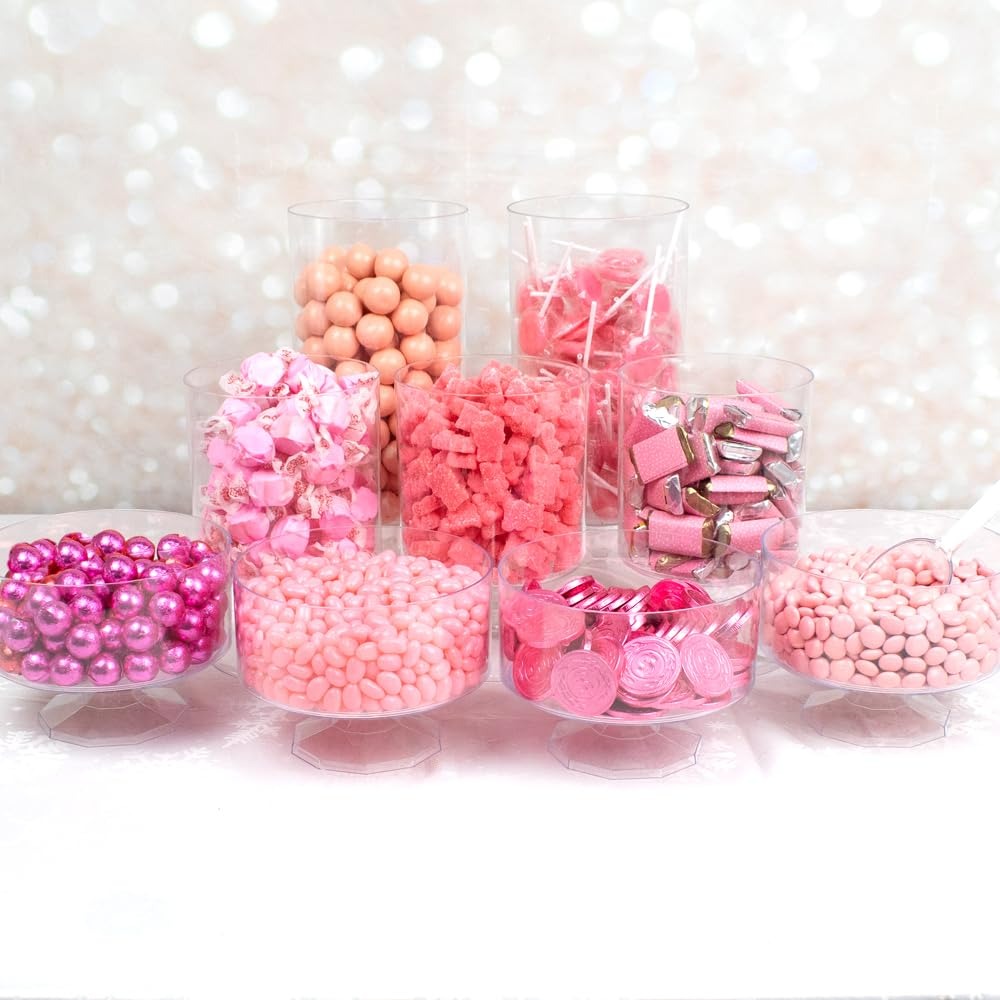
Item Name: 14lb+ Pink Candy Buffet - Deluxe (Serves 24-36)
Bullet Point 1: Items Are Subject To Change Due To Availability; Containers Not Included
Bullet Point 2: Includes 1lb Chocolate Coins, 42oz Pink Gumballs, 22oz Assorted Wrapped Chocolate Miniatures, 2lbs Pink Jelly Beans, 130ct Flat Lollipops, 24oz Milk Chocolate Gems, 2lbs Strawberry Sugar Sanded Gummy Bears, 16oz Salt Water Taffy, 1.5lb Chocolate Balls
Bullet Point 3: Ships In Cool Packaging: This Candy Item Is Heat Sensitive And Will Ship With Cool Pack Packaging As Needed.
Bullet Point 4: Party Guests Will Thank You: Add Your Personal Touch To Your Baby Shower Celebration With Deluxe Candy Buffets By Just Candy
Bullet Point 5: Feeds Approx. 24-36 People
Product Description: A perfect addition to your candy buffet, thank you bags, baby shower guest party favors, or gender reveal surprise decorations. Your friends and party guests will love this sweet little treat after cake, games, and presents! Check out all of the custom and bulk designs by Just Candy.<br><br> Because the best things in life are meant to be shared, give the favors you love with those you love most at Just Candy. From edible candy place cards to chocolate party favors, our easy to use customizable options let you add just the right personal touch your guests are sure to remember. Choose from an assortment of candy and wrapping options to add your own image, initials, anniversary, just about anything you want! They say it can't be done, but Just Candy makes planning a party easy and fun.
Value: 1.0
Unit: Count

Price: 119.99